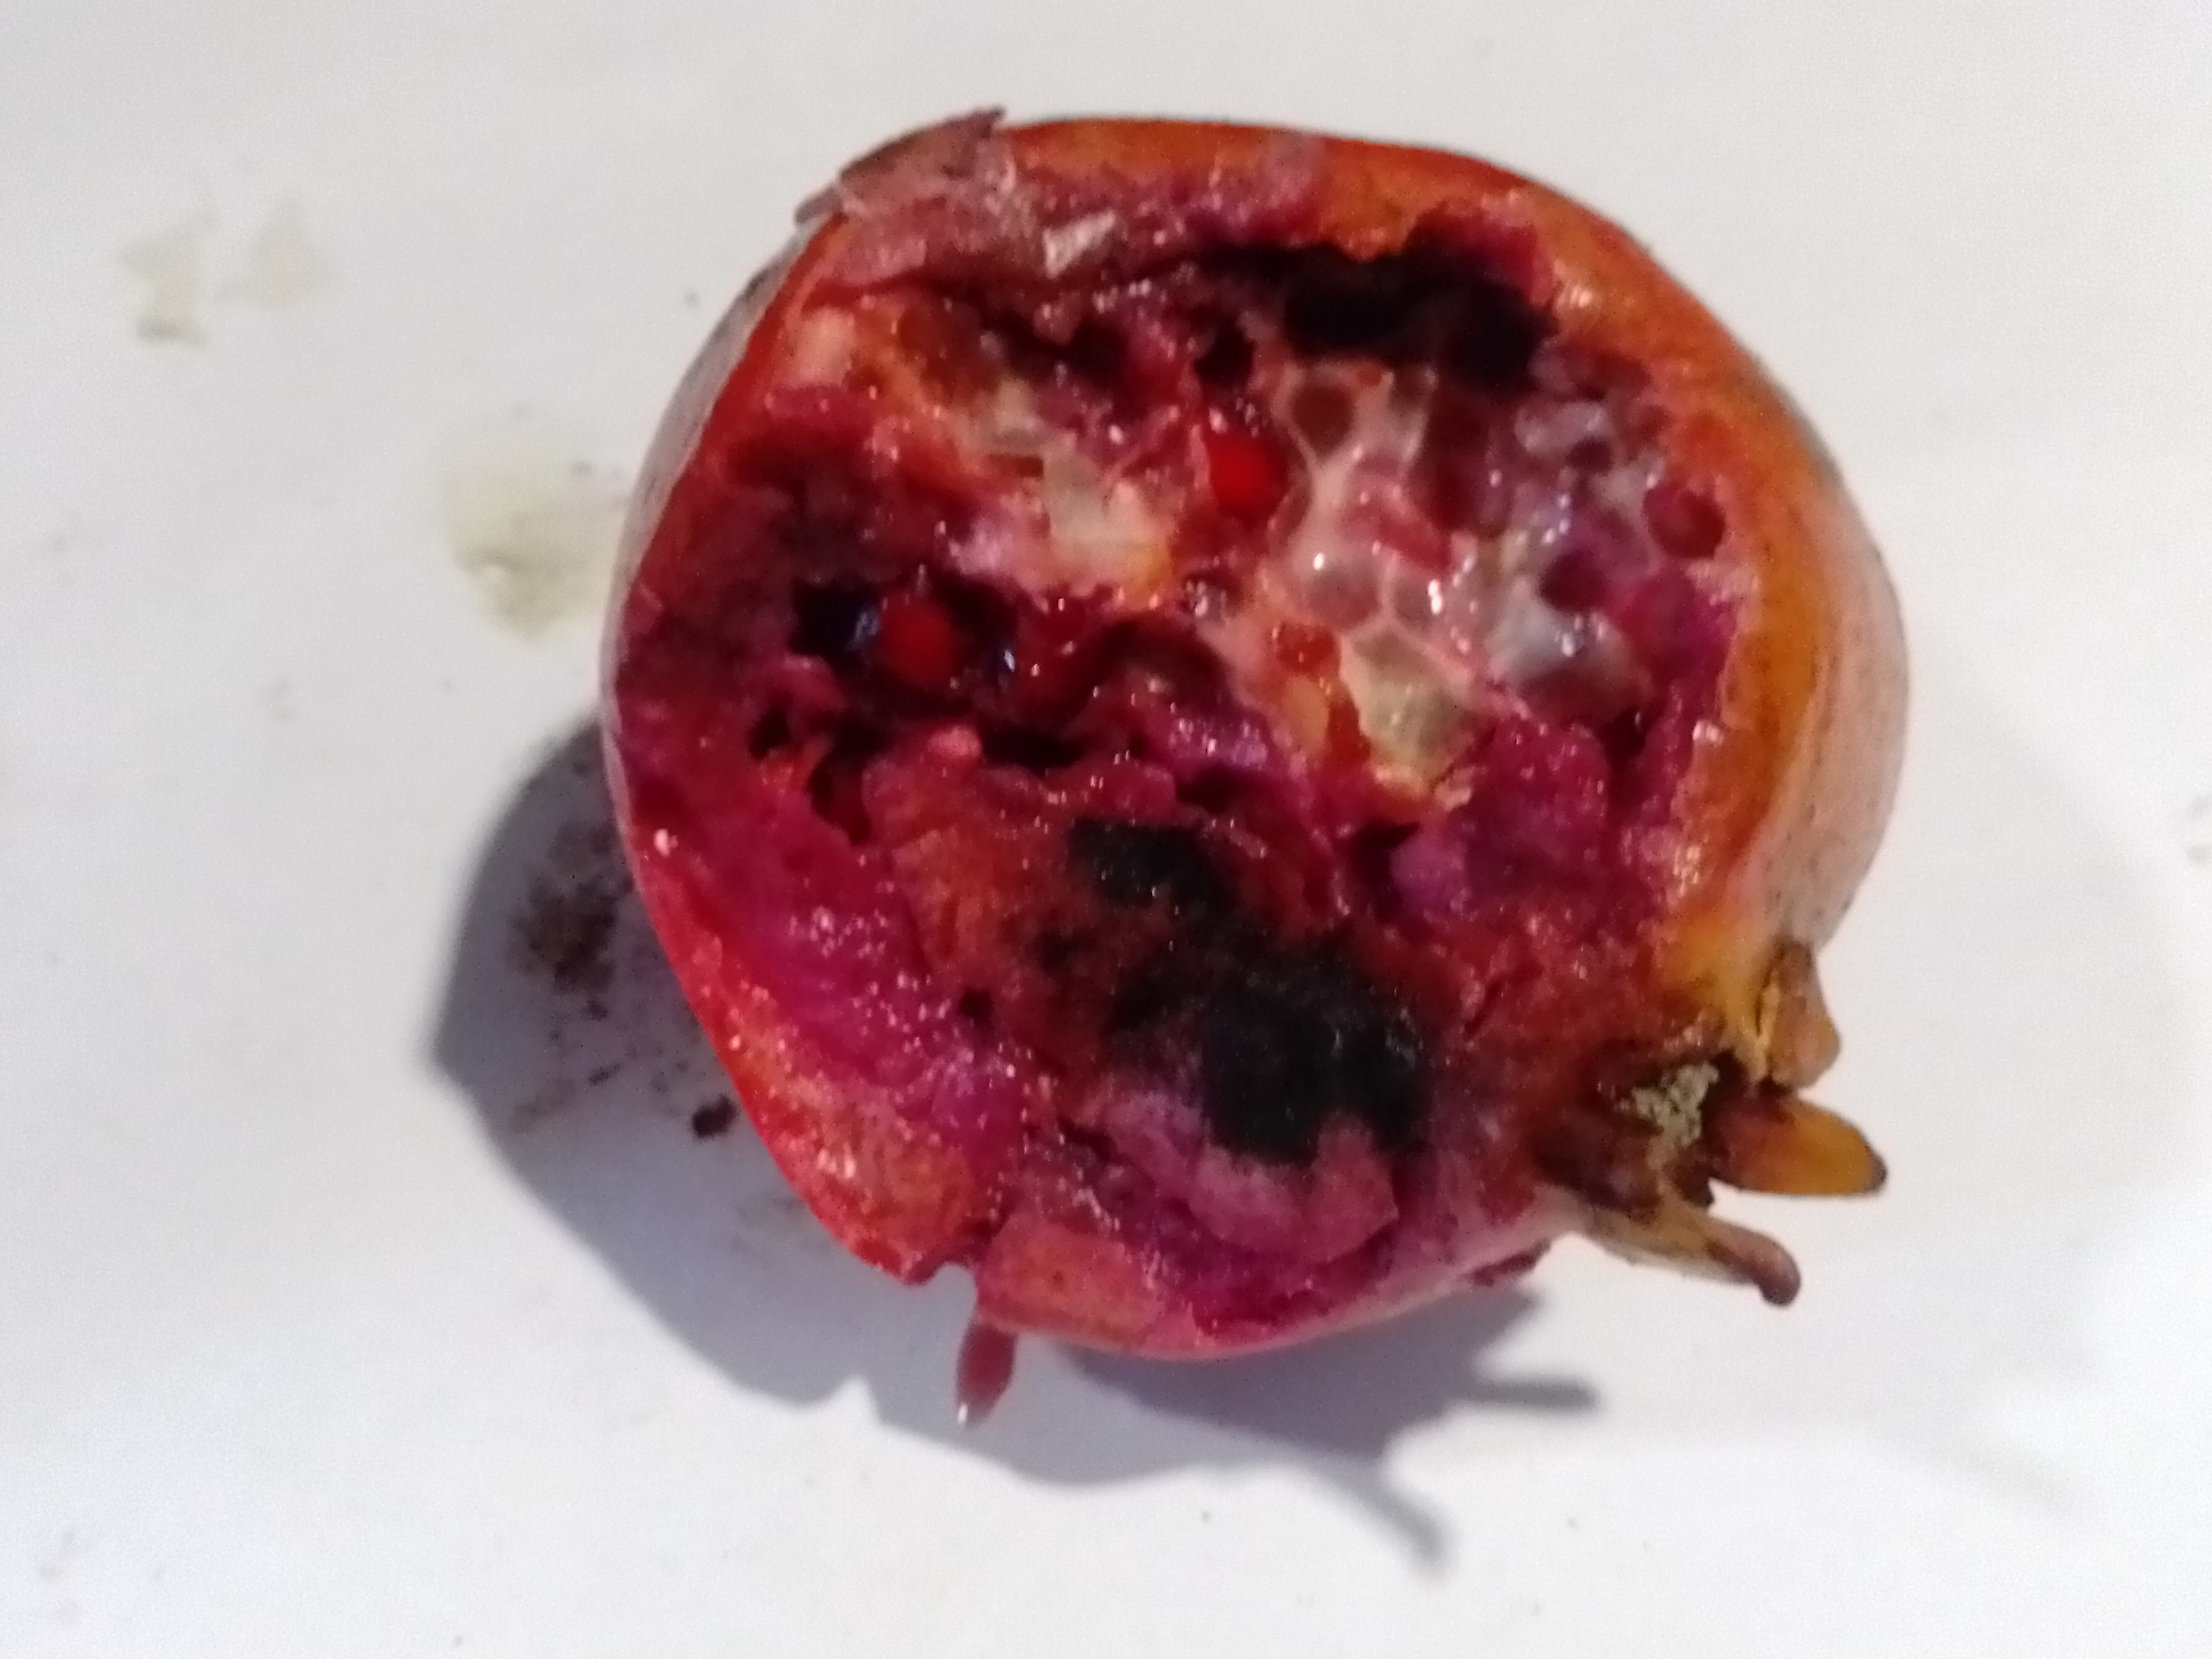
Fruit: pomegranate
Condition: rotten